The Tallest Man on Earth

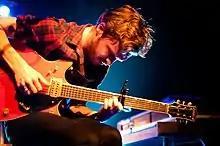
Matsson performing as The Tallest Man on Earth on 17 November 2010

Mattson signed with the American label Dead Oceans; in April 2010, he released his second album, "The Wild Hunt". The album was well received. The single "King of Spain" contains, besides the title track, a cover of Paul Simon's "Graceland" and the previously unreleased track "Where I Thought I Met the Angels"; it was sold exclusively at the subsequent European tour. During the late summer and autumn of 2010 Matsson went on tour in North America and Europe.